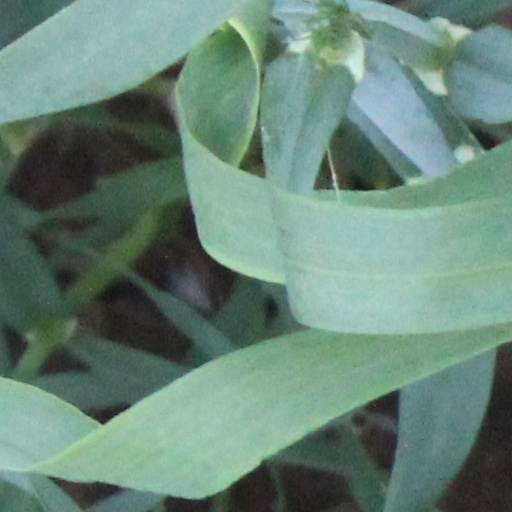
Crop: wheat